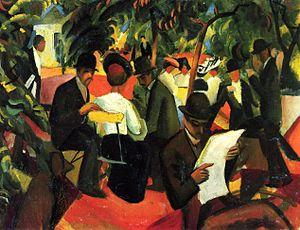
La culture de l'Allemagne, pays de l'Europe centrale, désigne d'abord les pratiques culturelles observables de ses habitants.